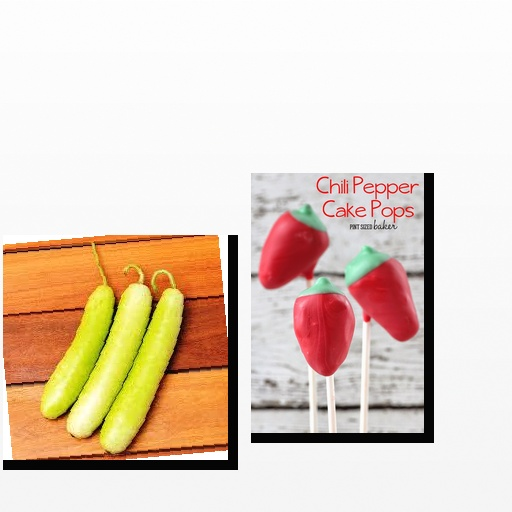
Food items: chili_pepper, bottle_gourd